Gwalior Light Railway

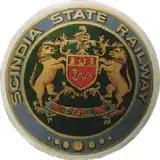
Logo from 1942 until 1947

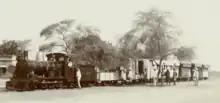
Train at Gwalior Station in 1904

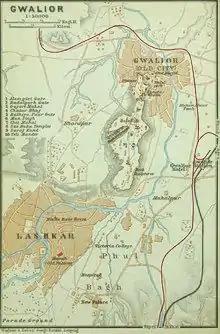
Gwalior in 1914 with the Gwalior Light Railway highlighted in red

The Gwalior Light Railway was built by the Maharaja Madho Rao Scindia of the Gwalior State. It was originally a 14-mile long private tramway. Construction began in 1895 of the 53 mile Gwalior–Bhind line. By 1897 it was 34 miles long and was used to bring in supplies to relieve the famine. Both this section and the Gwalior–Shivpuri section opened on 2 December 1899 by Lord Curzon the Viceroy of India. The Gwalior-Joura branch opened on 1 January 1904 and on 12 January 1904 the extension to Sabalgarh was opened. A further extension to Birpur opened on 1 November 1908 and the full line to Sheopur opened on 15 June 1909. In October 1900, the Indian Midland Railway Company agreed to operate the railway on behalf of the Maharaja.